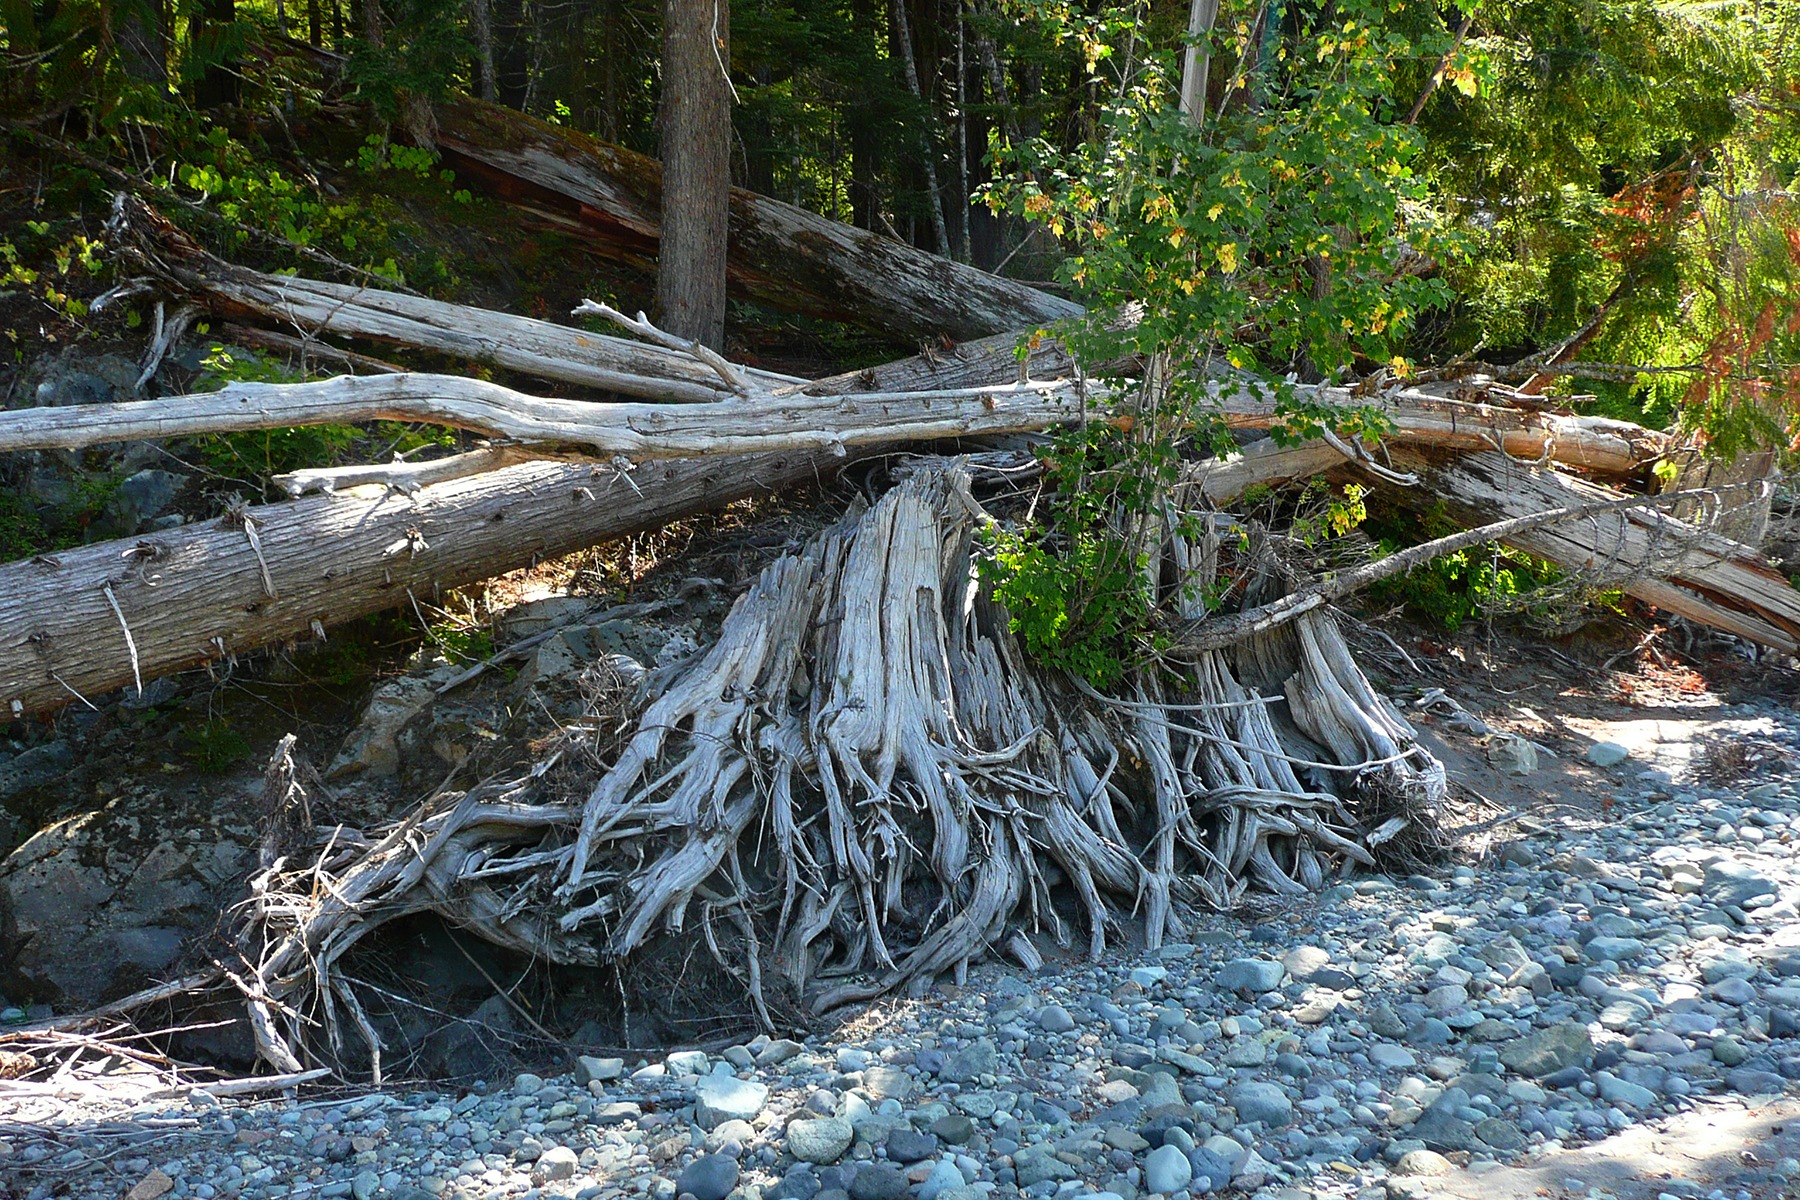
tree, water, nature, forest, wilderness, branch, plant, wood, leaf, river, pond, stream, brook, spring, decay, dead, exposed, trees, rocks, pebbles, wetland, roots, fallen, woodland, habitat, dried up, natural environment, woody plant